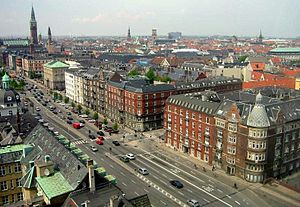
Tove Ditlevsen / Virke
Tove Ditlevsen og Victor Andreasen delte en stor lejlighed på H.C. Andersens Boulevard.
Tove Irma Margit Ditlevsen var en dansk forfatter, der debuterede i 1939 med digtsamlingen Pigesind.